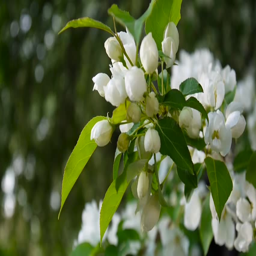
beautiful blossoming apple tree on wind spring in the garden .